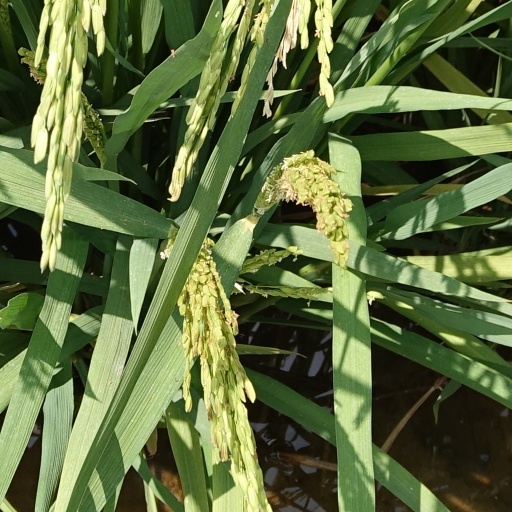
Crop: rice